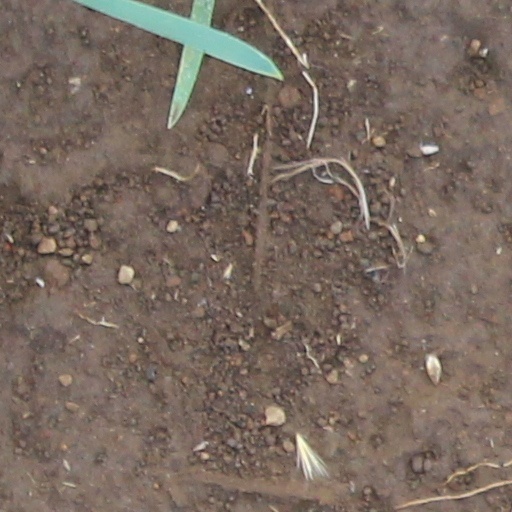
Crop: wheat